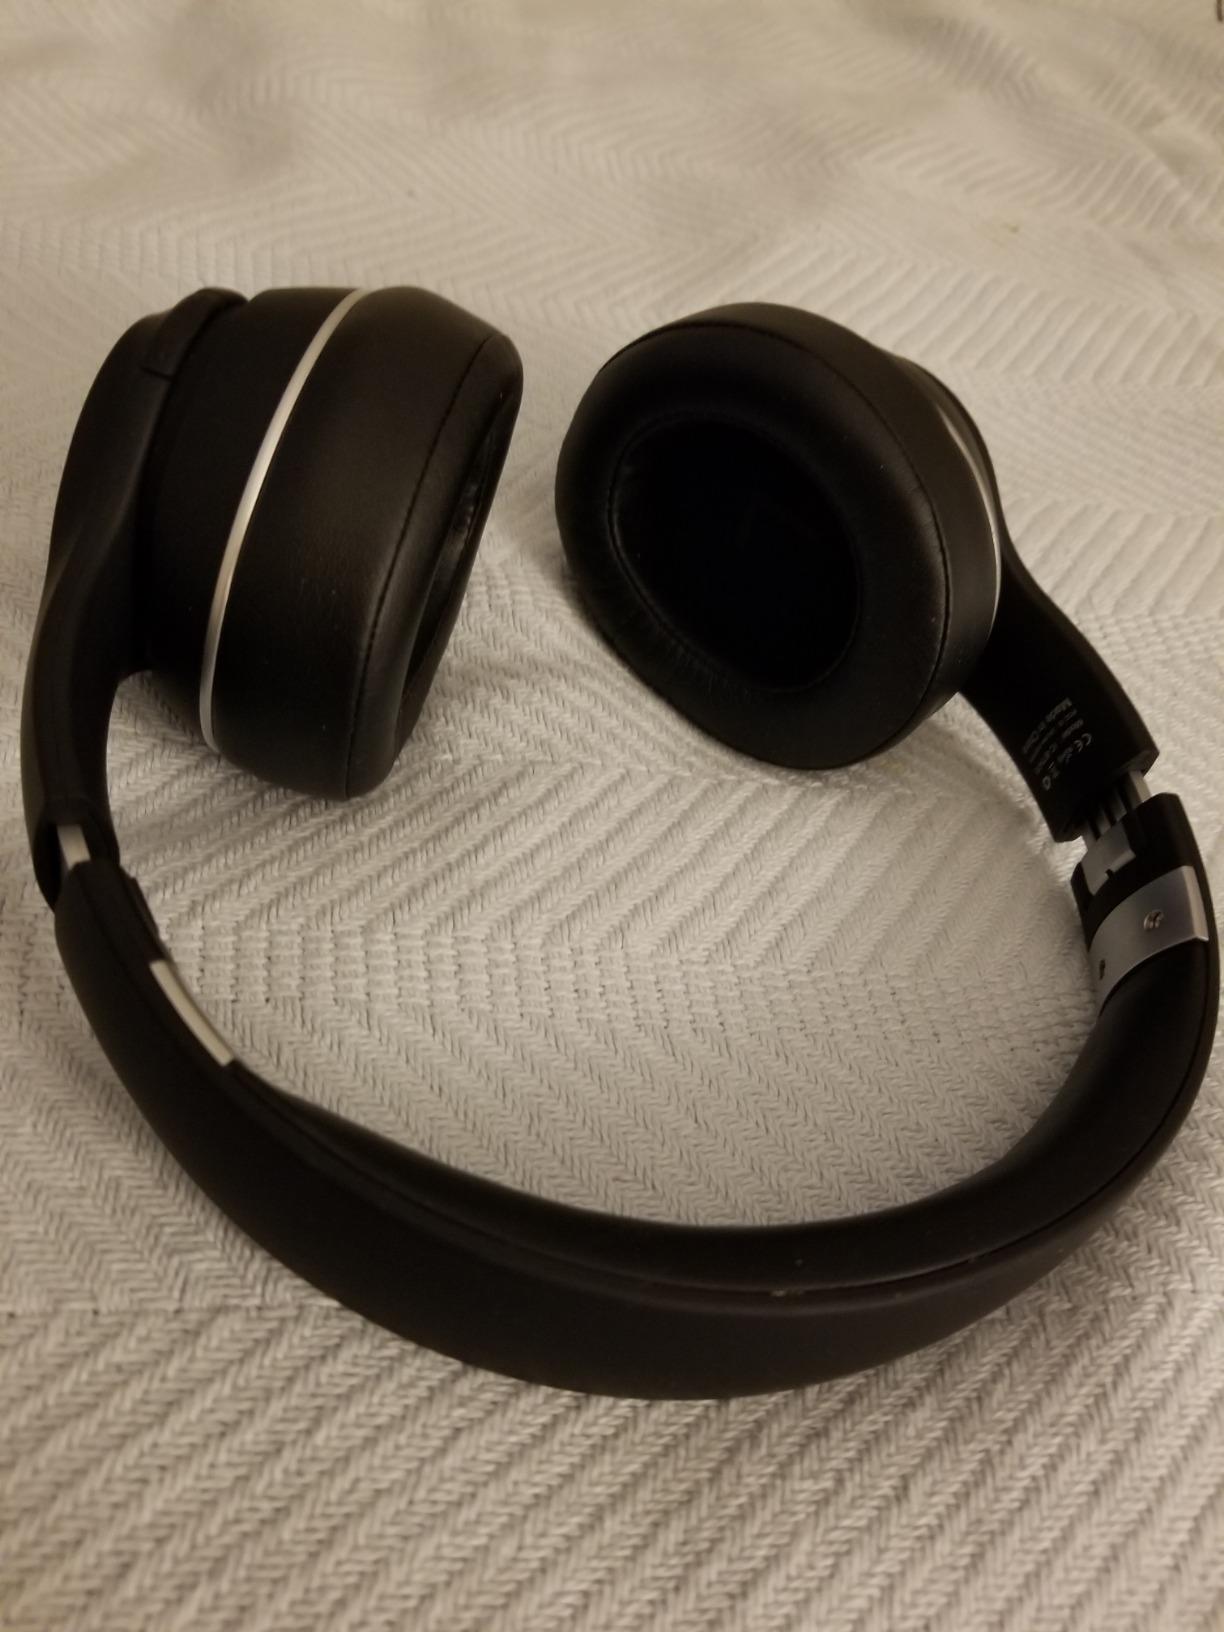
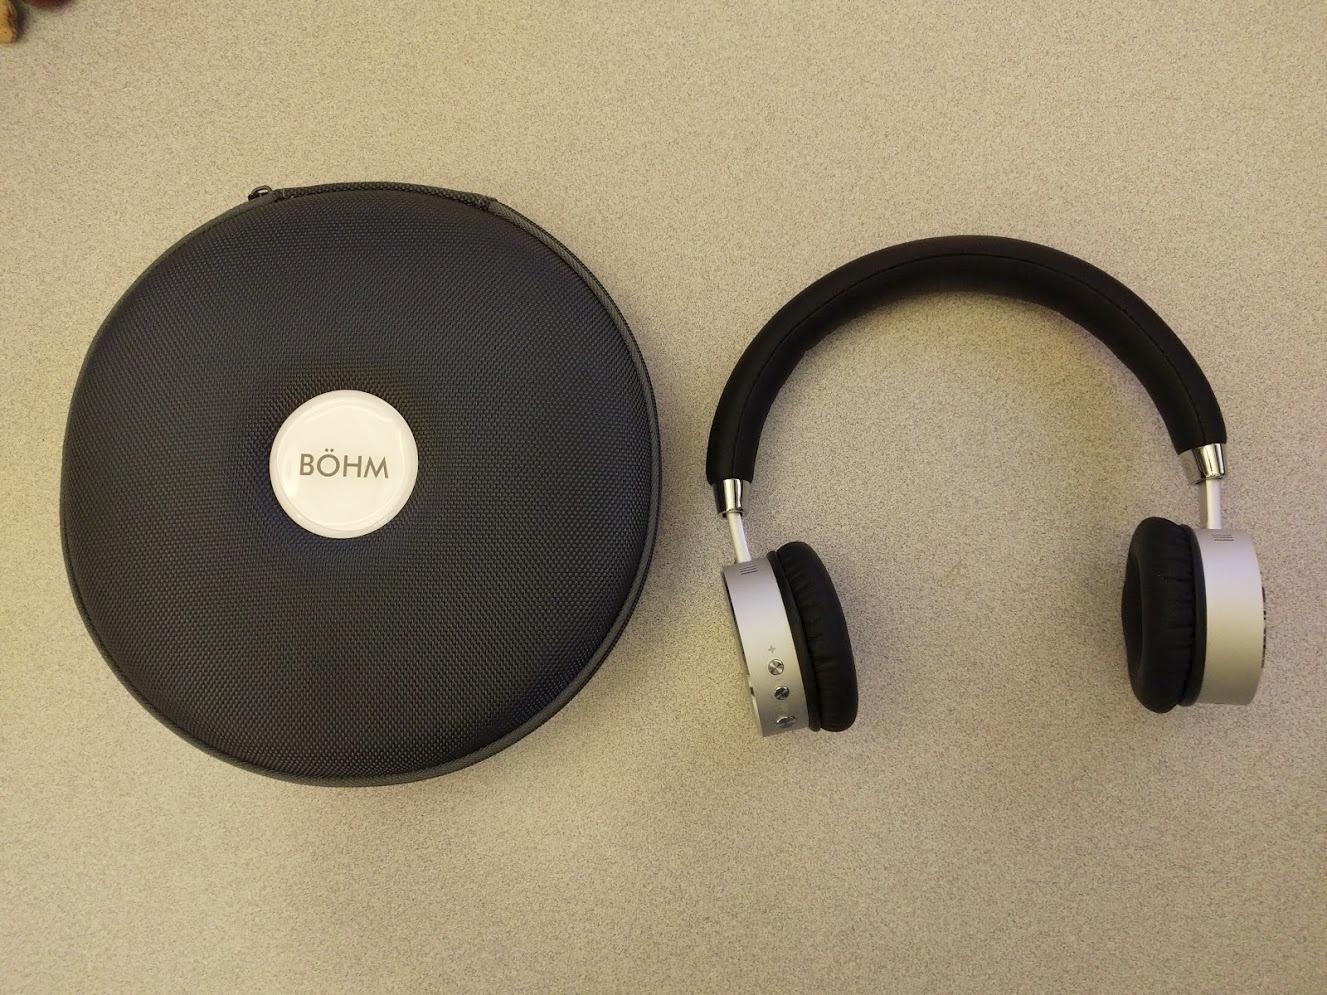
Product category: headphones
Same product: no